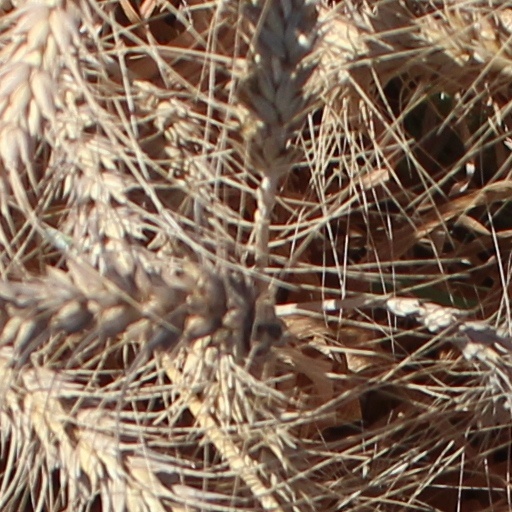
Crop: wheat